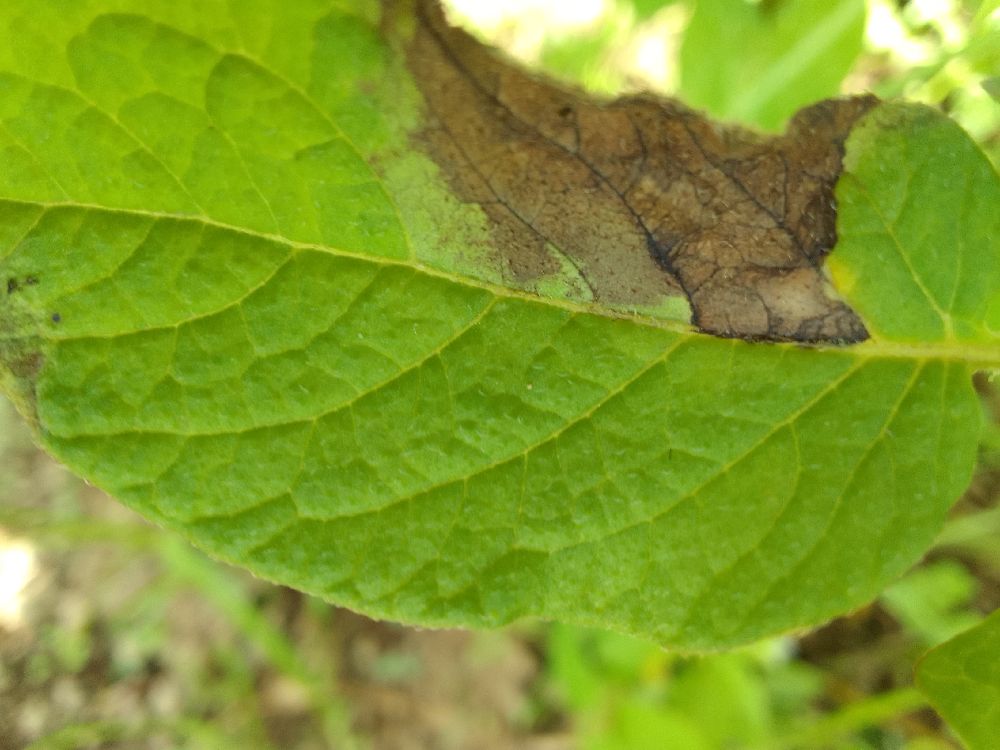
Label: Late blight